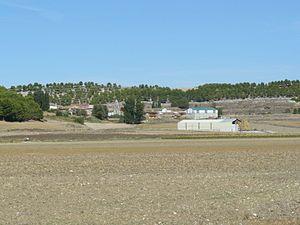
Torre de Esgueva est une commune de la province de Valladolid dans la communauté autonome de Castille-et-León en Espagne.